Erlangen

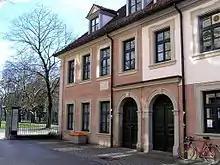
House at the castle square that formerly was the workshop of Erwin Moritz Reiniger

The foundation of the cotton mill "Baumwollspinnerei AG" in 1880 opened a new branch of industry in Erlangen. Through several mergers, the "Baumwollindustrie Erlangen-Bamberg (ERBA)" was created in 1927, employing over 5000 people before the Second World War.